Heerstraße (Berlin)

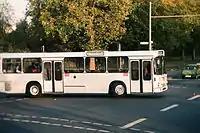
Route bus of the "British Route Bus Service" at Wilhelmstraße in 1983

"Pichelsdorfer Straße" runs from Heerstraße northbound and connects from here to the "Spandauer Altstadt" (Oldtown).